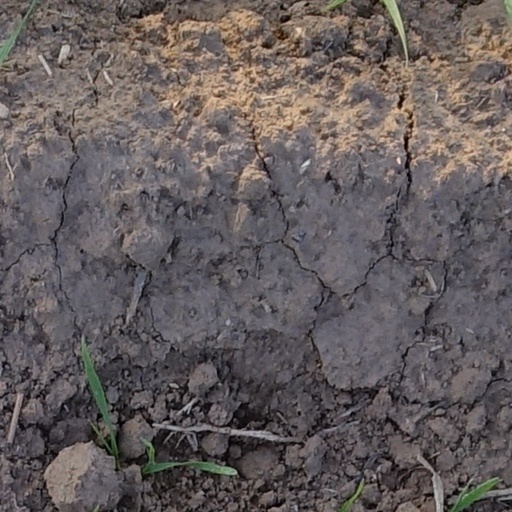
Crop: wheat